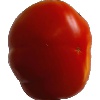
Label: Tomato 1